Pillar Point Bluff

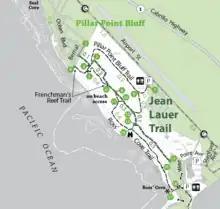
Trail map

The park offers self-guided nature trails for hikers, joggers, equestrians, cyclists and on-leash dog walkers. Trail views include summer wildflowers, the Pacific Ocean, and Mavericks surf break (binoculars are recommended). The main entrance to the park is located at 840 Airport Street. Restrooms are available at both the main entrance on Airport Street and at the Fitzgerald Marine Reserve trailhead entrance on California Avenue. The major trails are dirt, but the Jean Lauer Trail is wheelchair accessible.